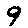
Label: 9